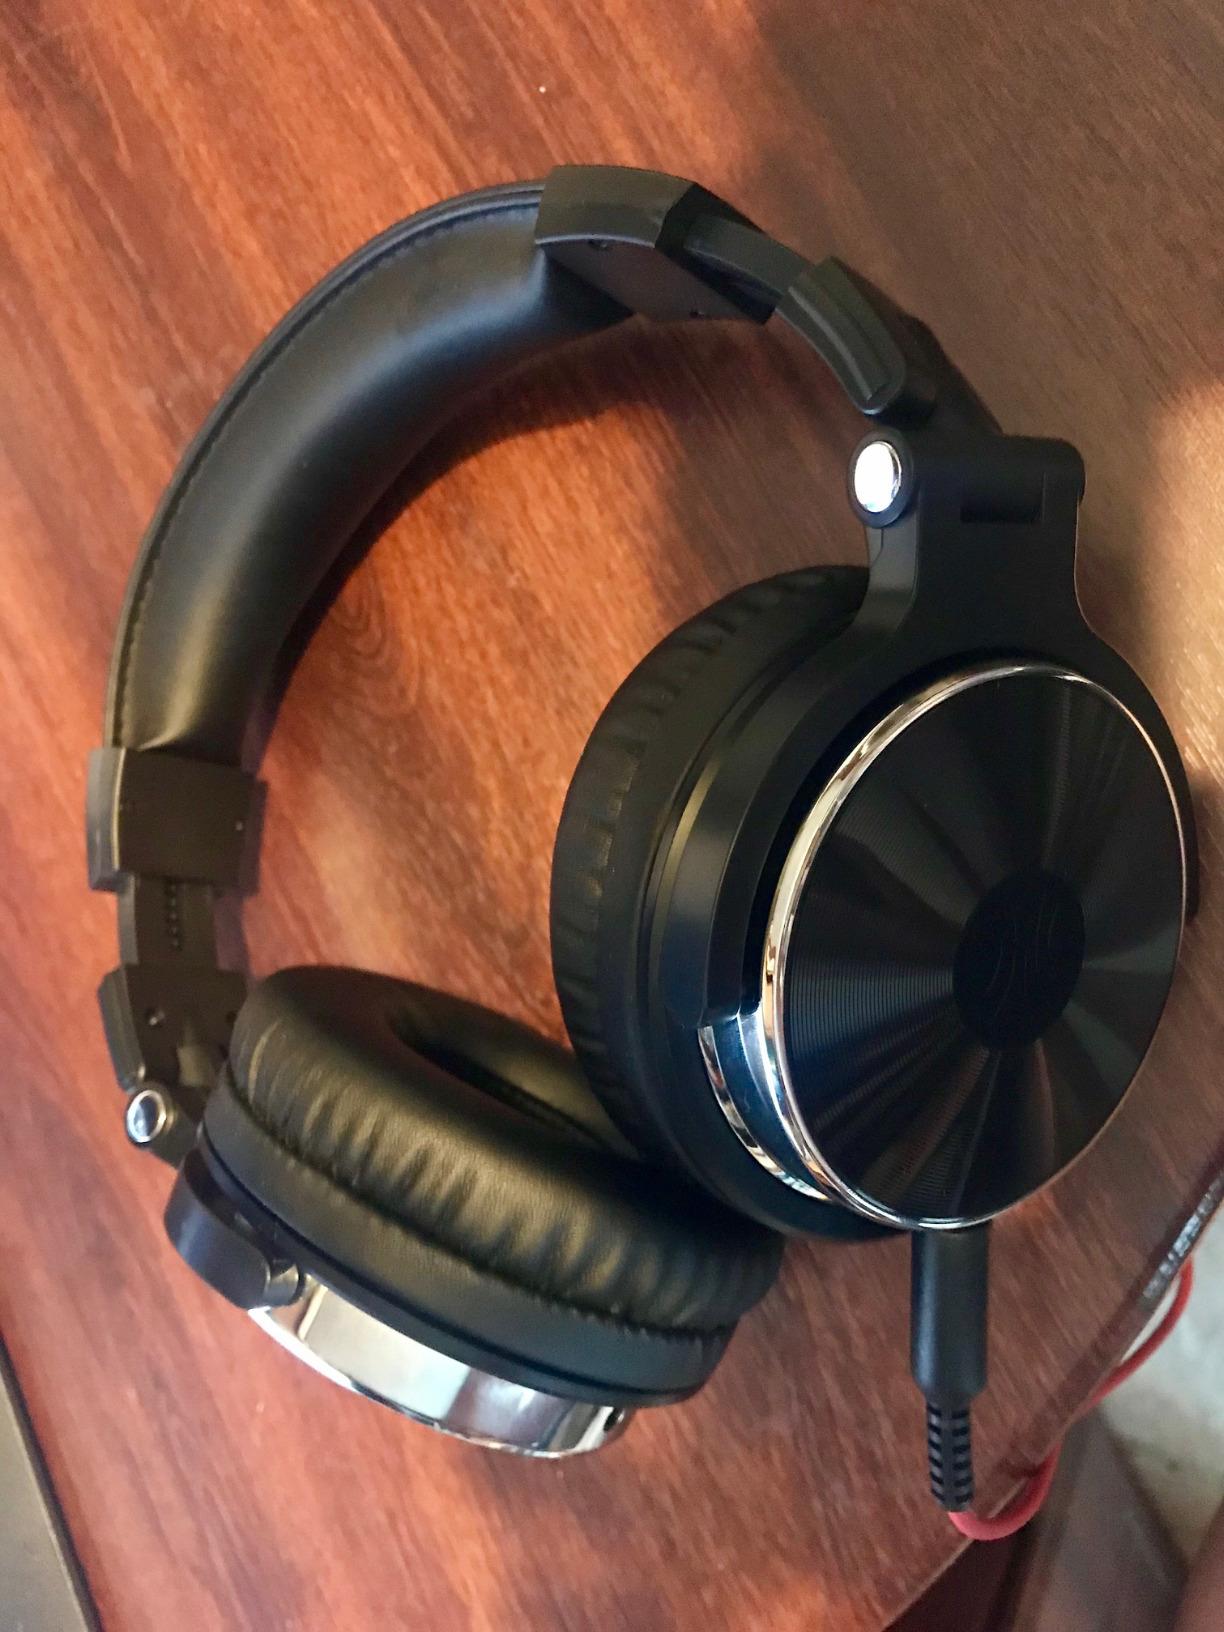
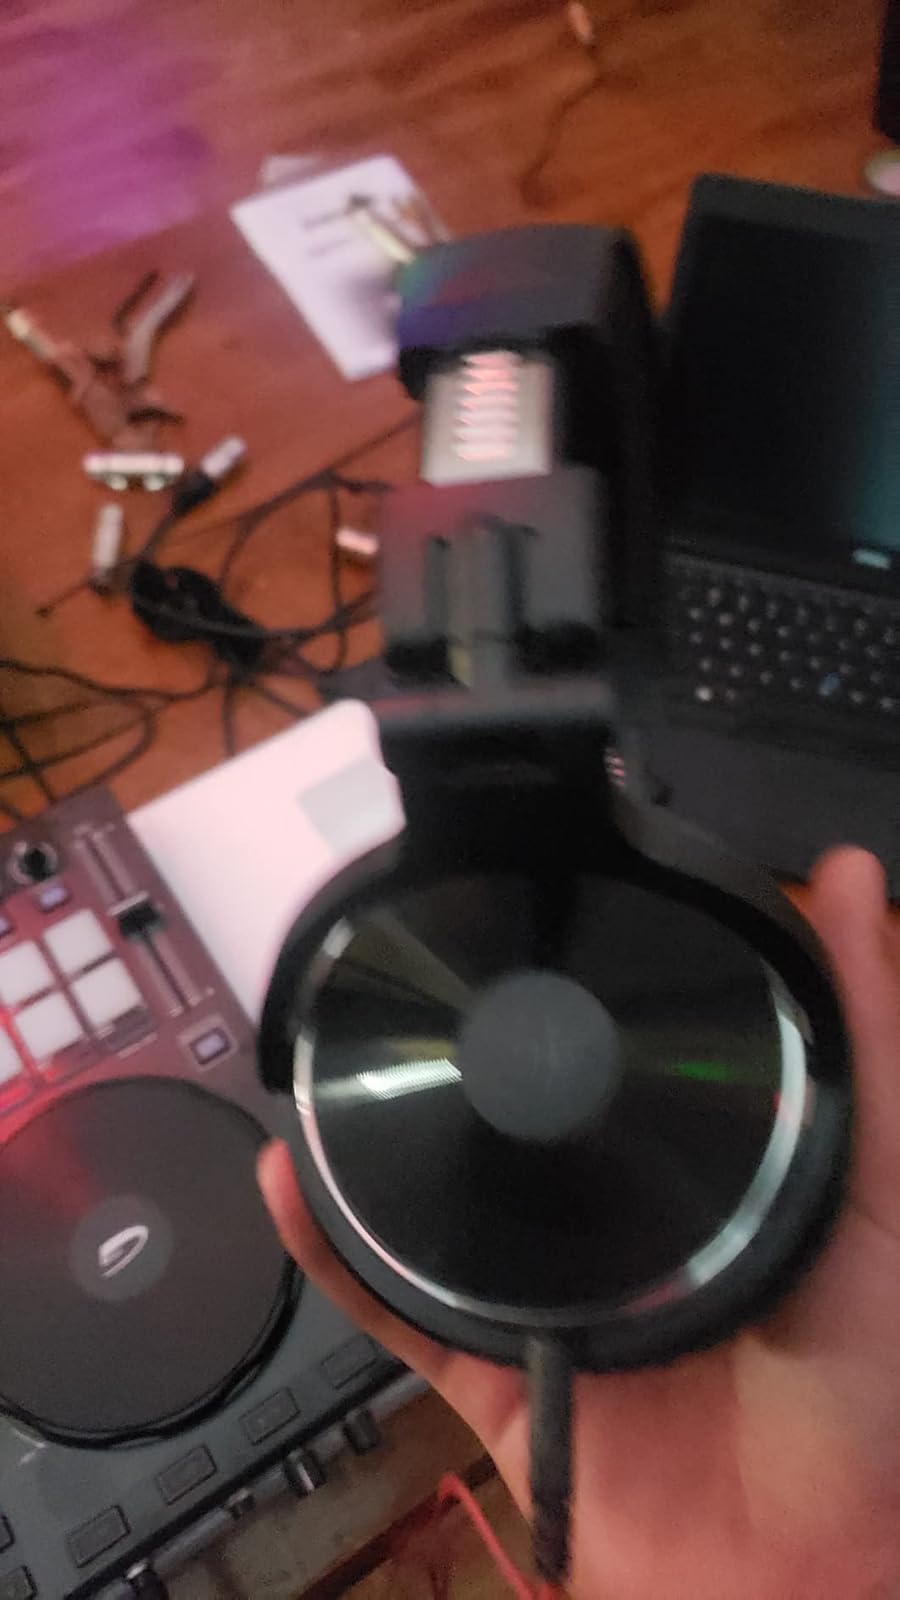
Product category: headphones
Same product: yes